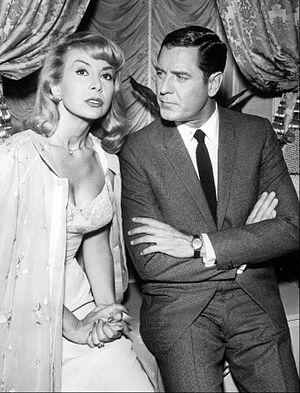
Craig Stevens est un acteur américain né le 8 juillet 1918 à Liberty, Missouri, et mort le 10 mai 2000 à Los Angeles, en Californie. Il est principalement connu pour avoir tenu le rôle vedette de la série Peter Gunn de 1958 à 1960.
Susan Cummings est une actrice germano-américaine de cinéma et de télévision des années 1950 et 1960.